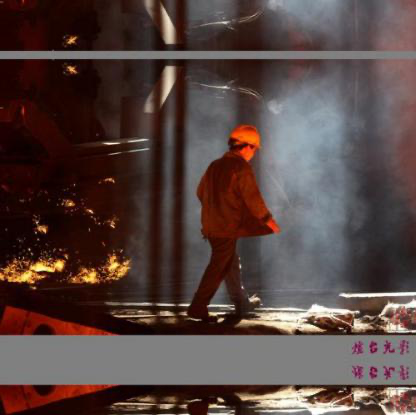
Objects in the image:
label: helmet